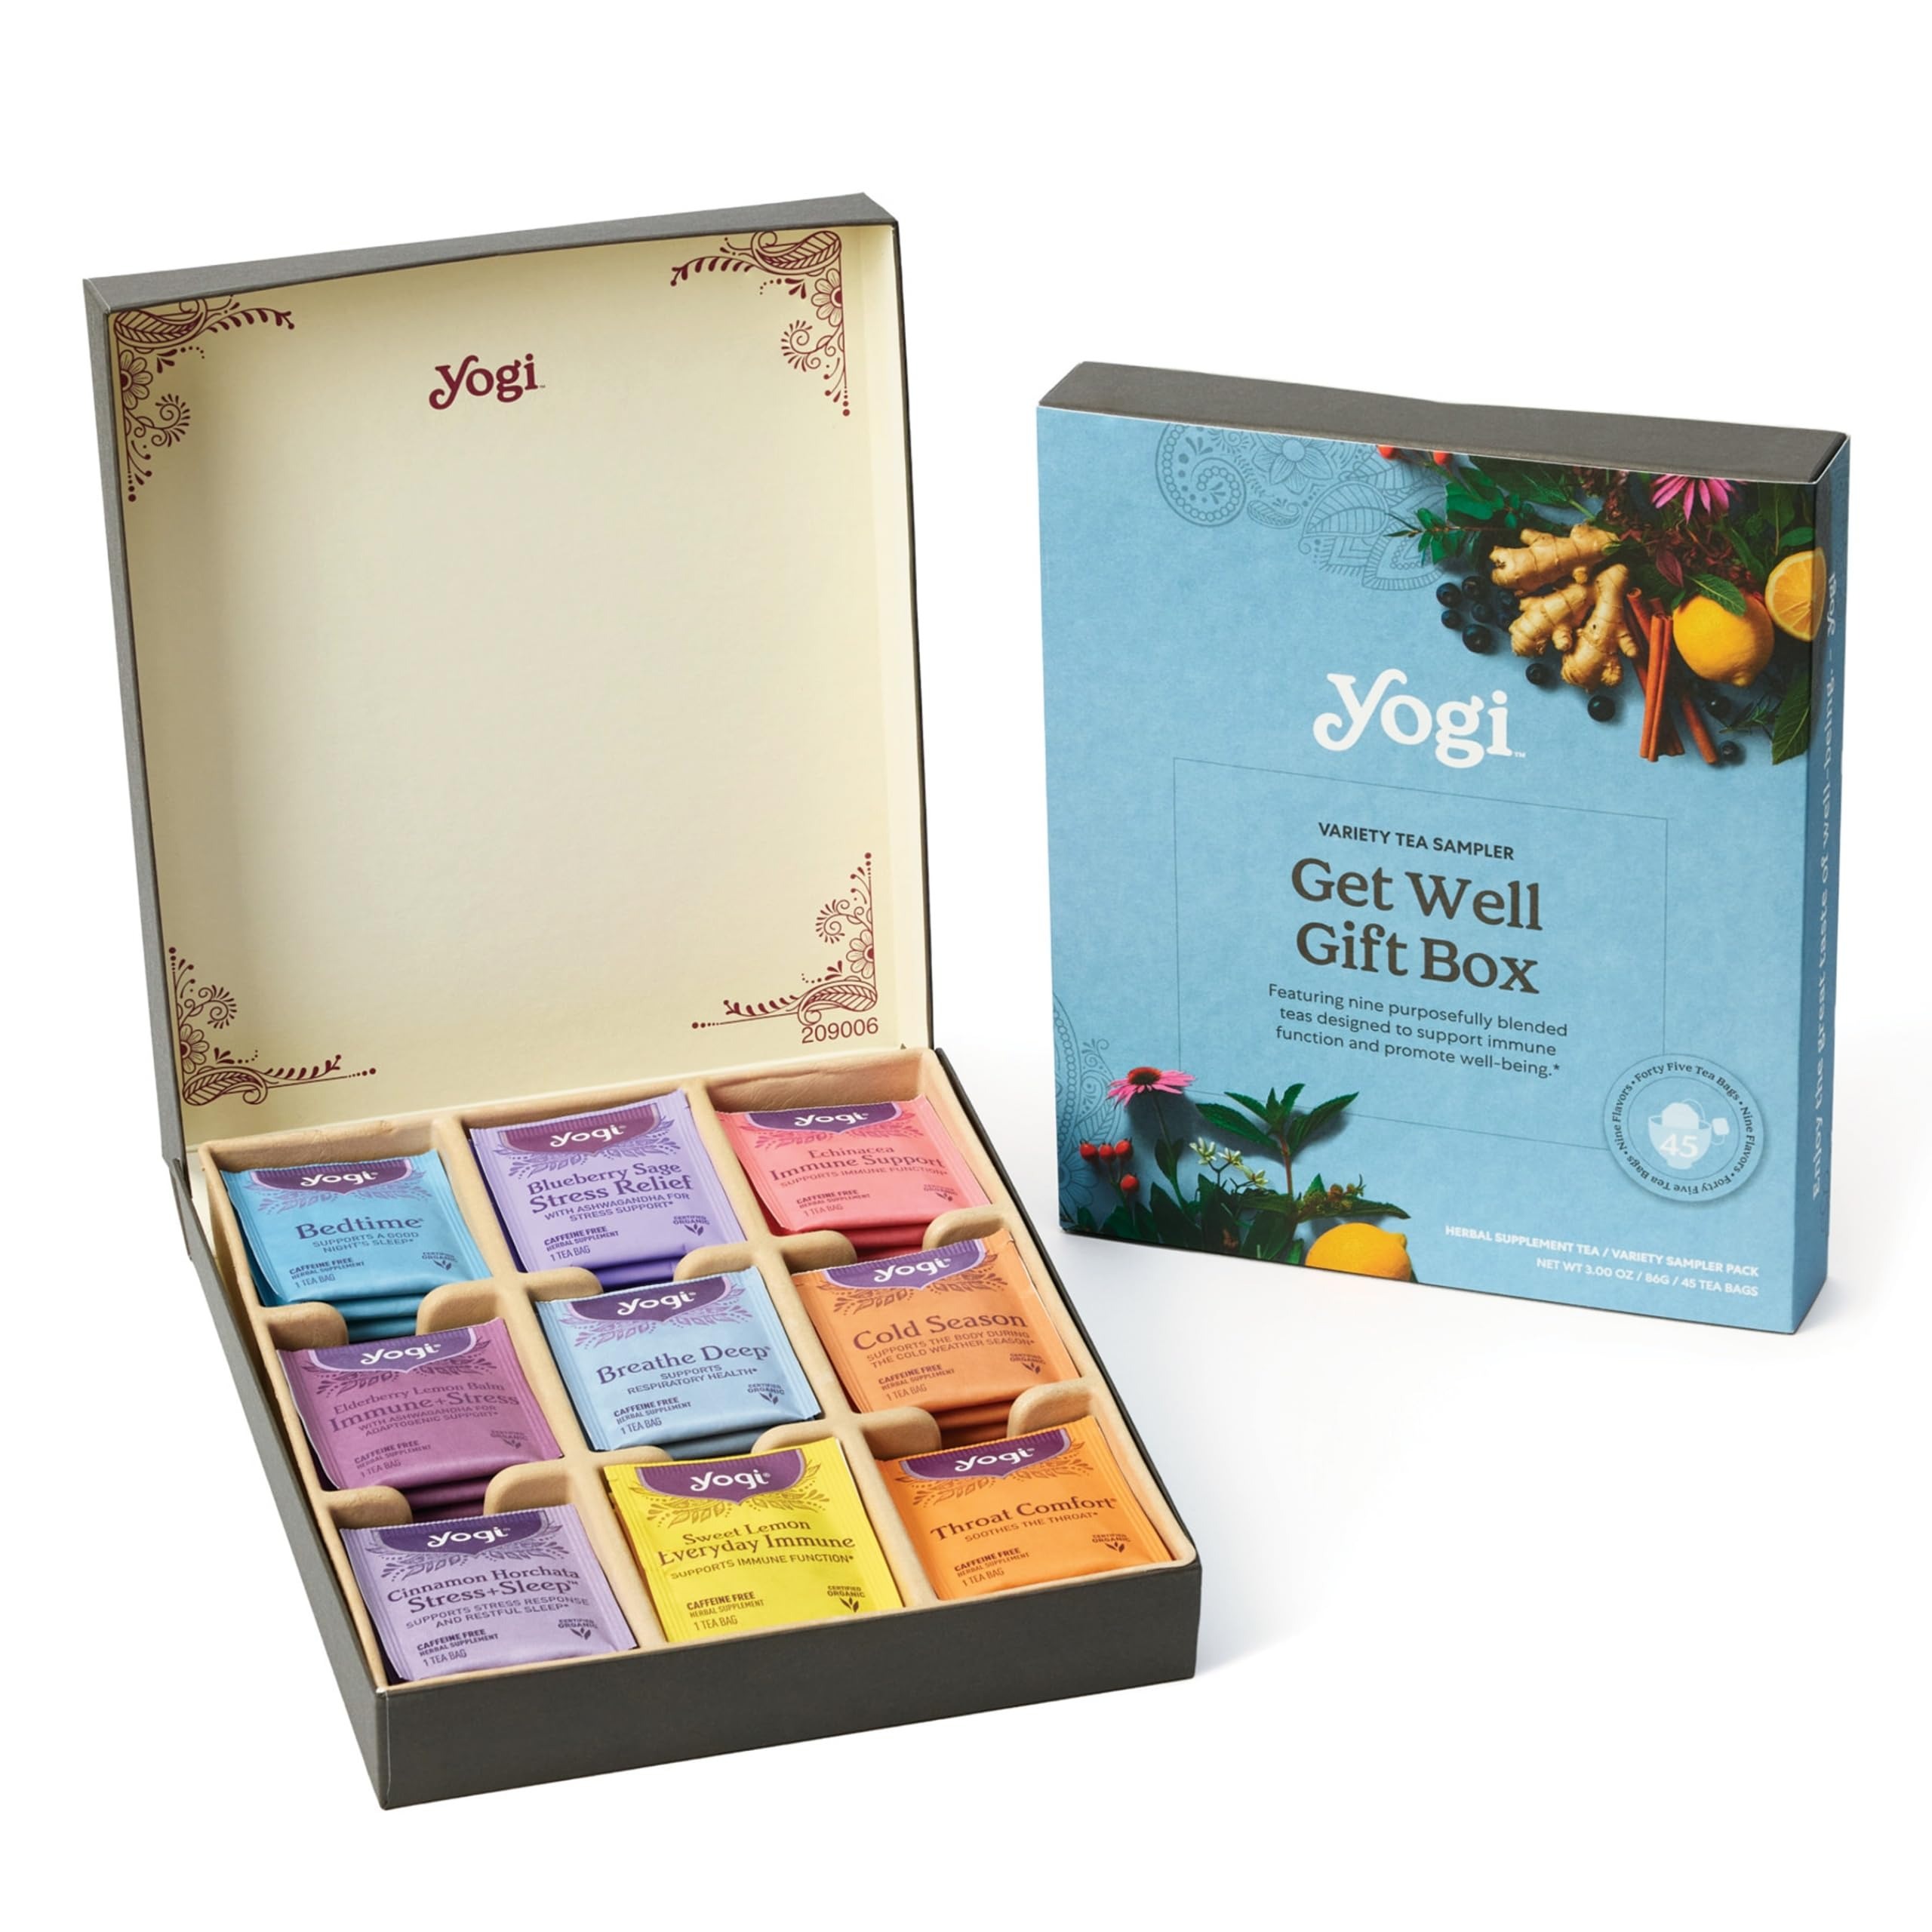
Item Name: Organic Sampler Gift Box-5 Tea Bags per Flavor (45 Tea Bags)-Delicious Wellness Immunity Teas-9 Herbal Teas-Caffeine-Free Tea Variety Pack-Tea Gift Set
Bullet Point 1: Organic Tea Bags: Support overall wellness with these Yogi Tea favorites; every Yogi Tea in the Get Well sampler gift box is blended for both delicious flavor and healthful benefit
Bullet Point 2: Yogi Tea Get Well Gift Set: Tea sample variety pack box includes 9 of Yogi's most popular wellness teas: Bedtime, Blueberry Sage Stress Relief, Breath Deep, Cinnamon Horchata Sleep and Stress, Echinacea Immune Support, Elderberry Lemon Balm Immune and Stress, Sweet Lemon Everyday Immune, and Throat
Bullet Point 3: 9 Flavors, 45 Total Tea Bags: Our teas come thoughtfully packaged in a special, giftable Yogi tea sample box that you can enjoy yourself or gift to a friend
Bullet Point 4: Organic Tea Ingredients: This Yogi tea is vegan, USDA Organic, and NON-GMO, so you can be sure you're getting the best in every cup
Bullet Point 5: Uniquely Yogi: We believe in using the highest quality spices and botanicals, complementing them with intriguing, delightful flavors, qualities that make all of our teas uniquely Yogi
Product Description: Yogi’s Get Well tea sampler gift box contains 45 individually wrapped organic tea bags. Enjoy it yourself or give the gift of Yogi’s 9 most popular cold and wellness teas — all 9 are blended for delicious flavor and healthful benefit: Bedtime, Blueberry Sage Stress Relief, Breathe Deep, Cinnamon Horchata Stress and sleep, Echinacea Immune Support, Elderberry Lemon Balm Immune and Stress, Sweet Lemon Everyday Immune, and Throat Comfort. From warm and toasty Cinnamon Horchata Sleep and Stress tea to herbacous and minty Echinacea Immune Support tea, Yogi teas are a flavorful way to support your body and mind.
Value: 45.0
Unit: Count

Price: 29.47